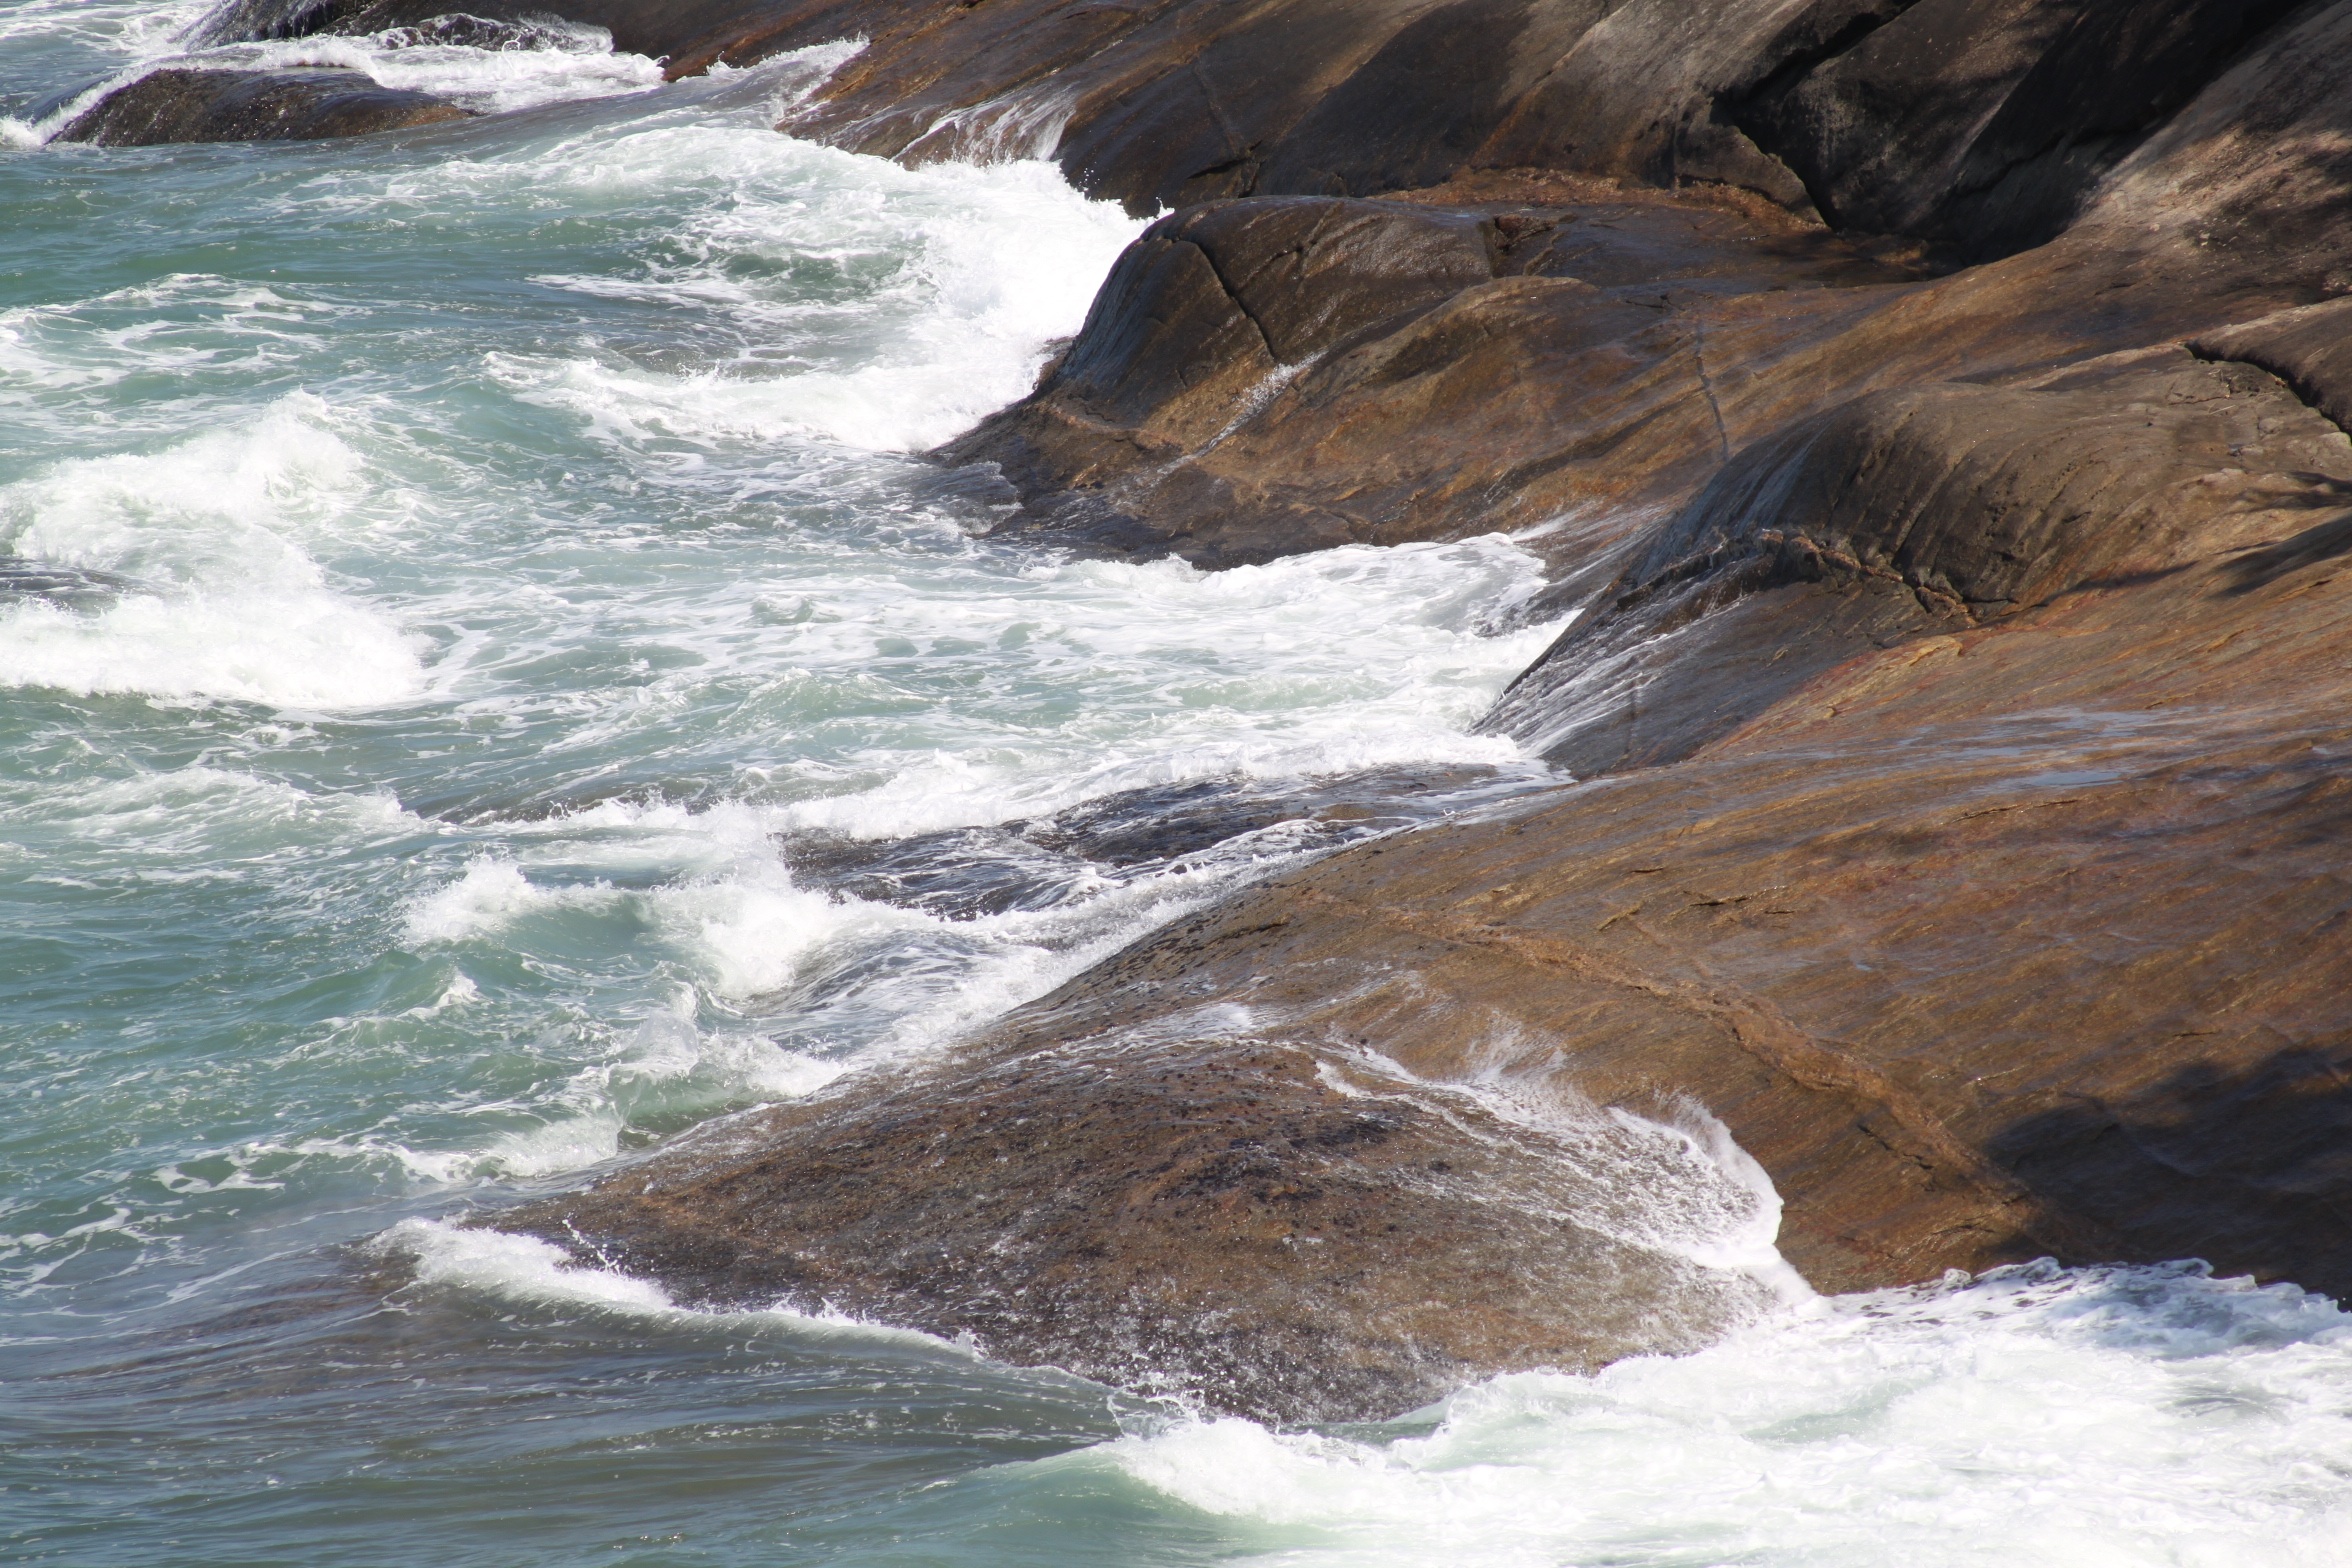
beach, sea, coast, water, rock, ocean, shore, wave, cliff, cove, bay, rapid, terrain, body of water, stones, waves, beaches, cape, wind wave